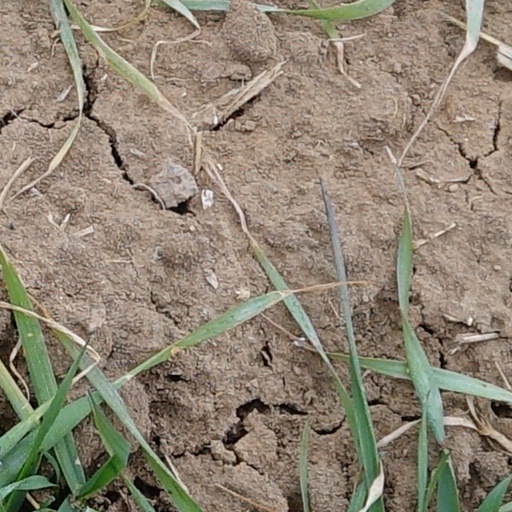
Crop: wheat